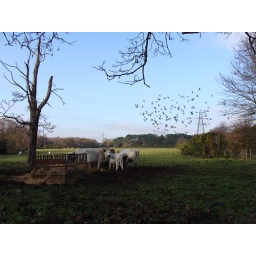
cute cows in their kitchen